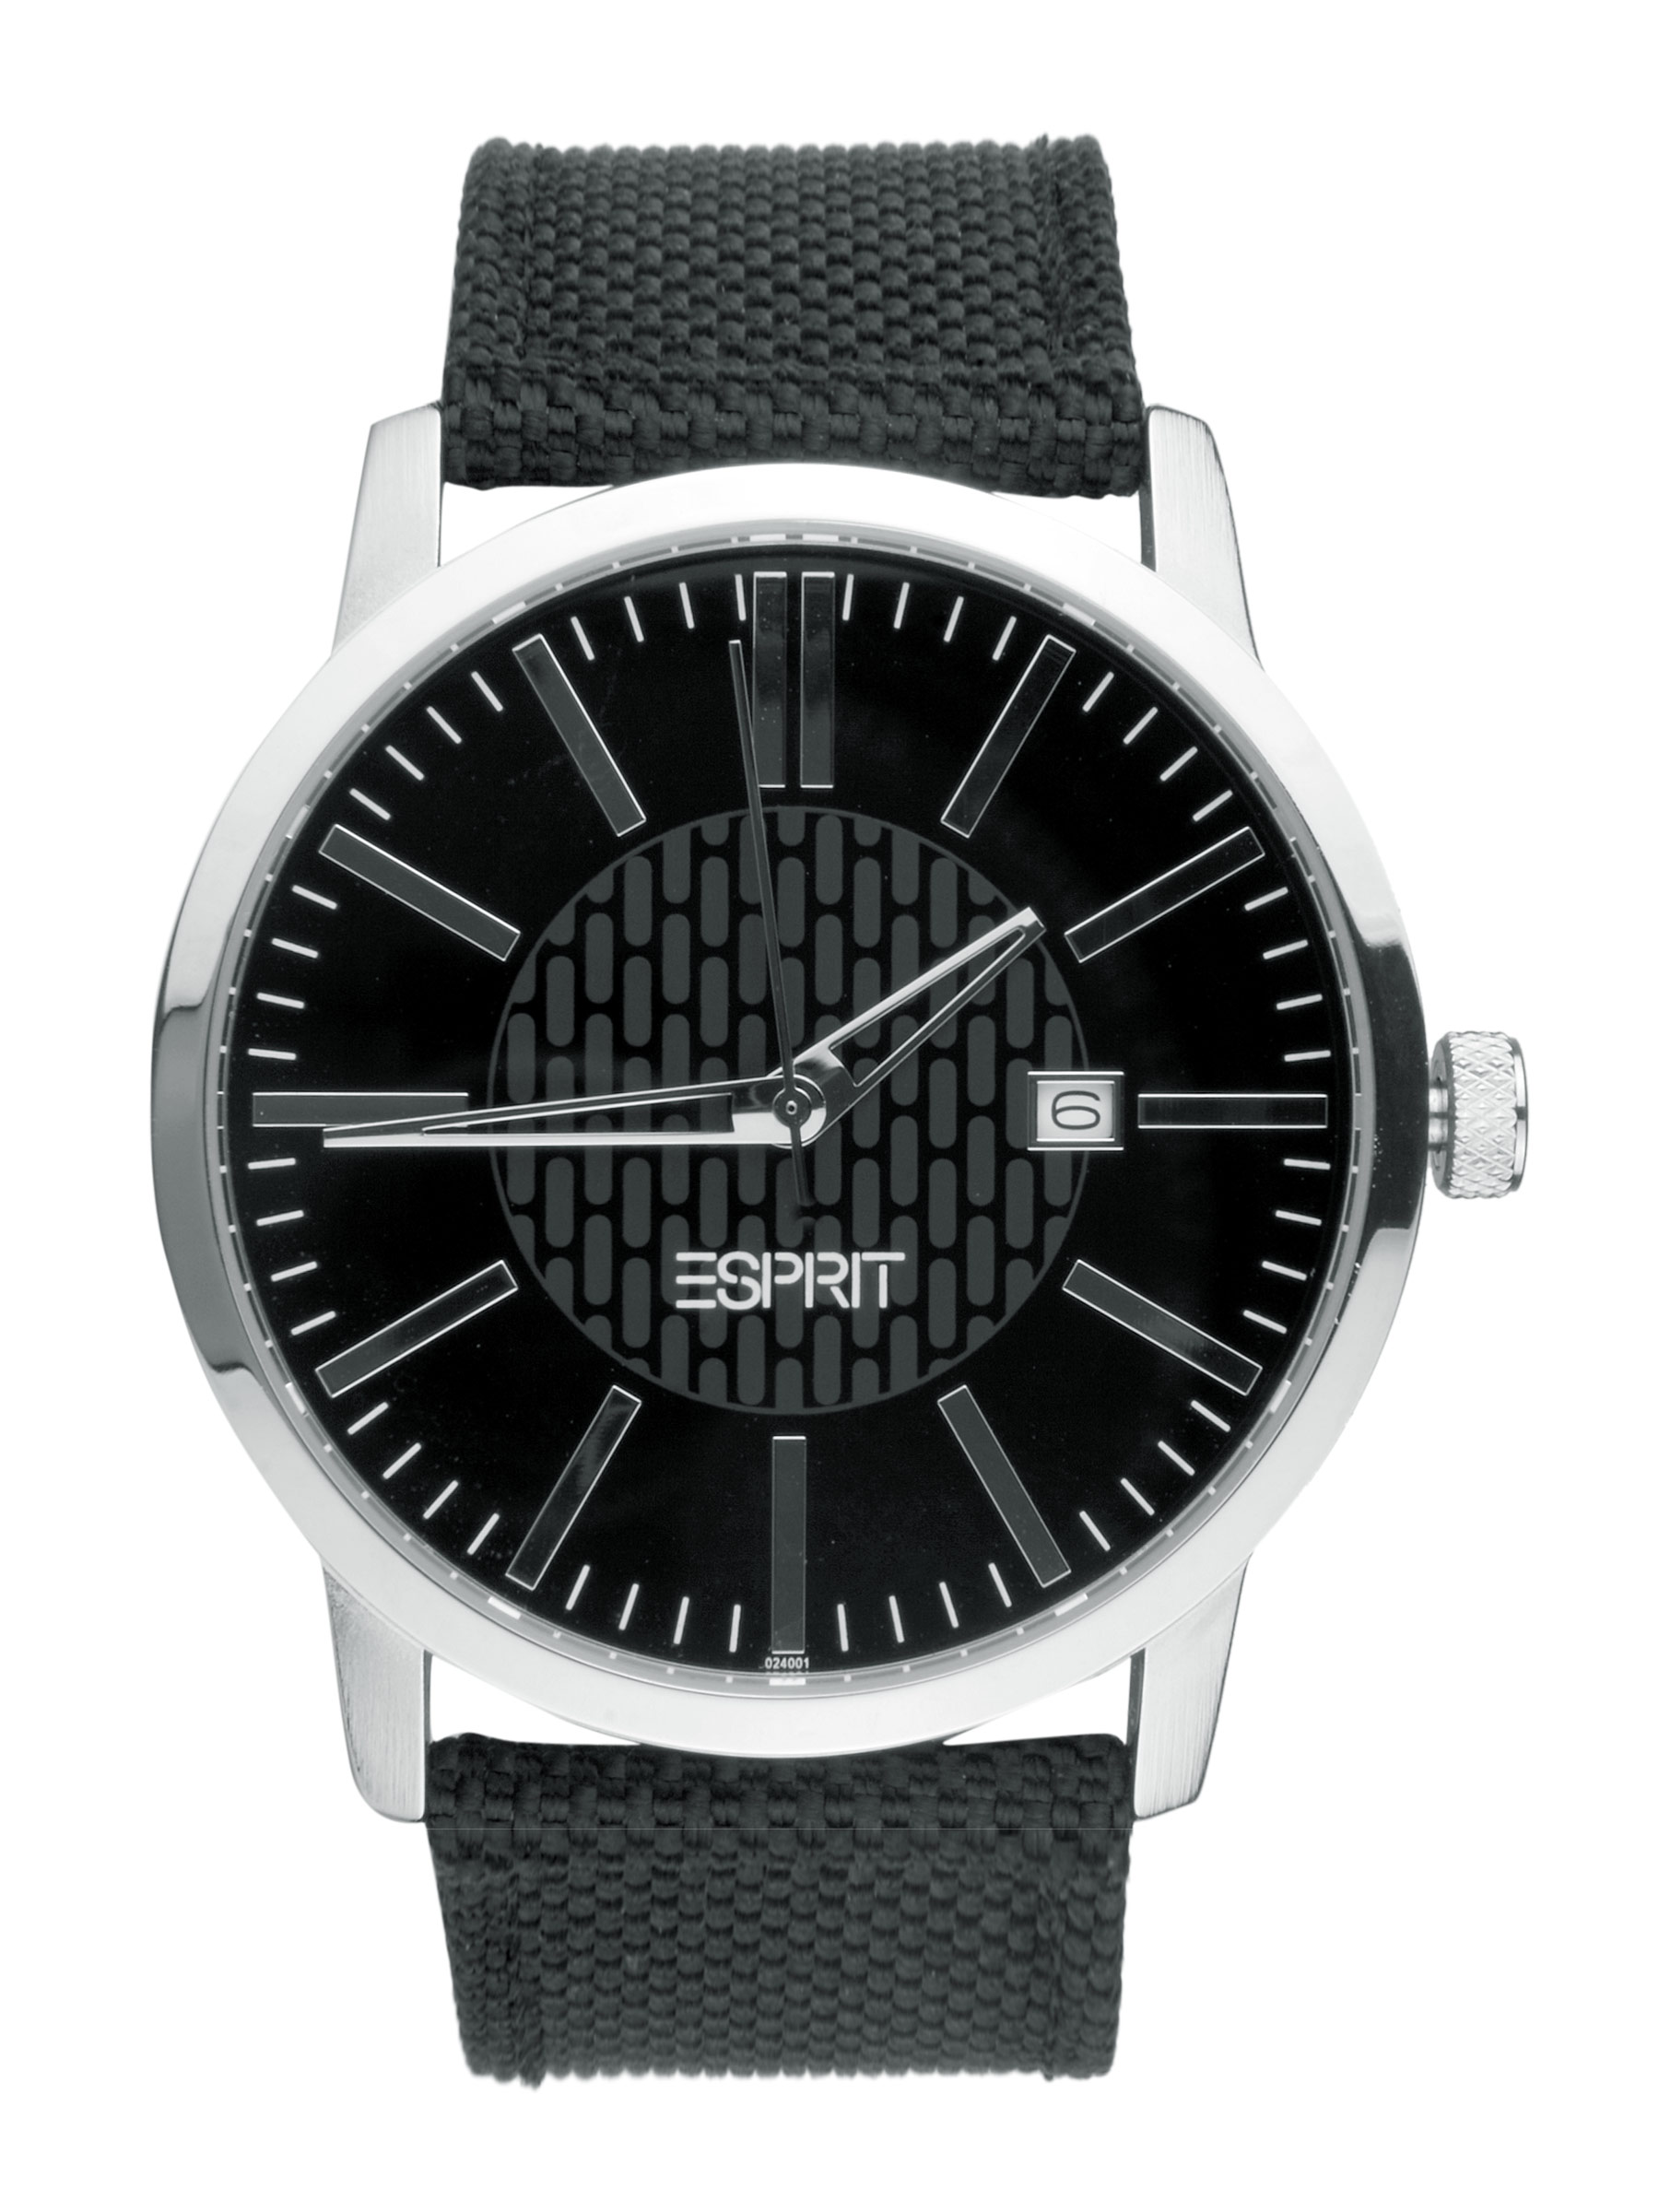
Esprit Men Casual Black Watch
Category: Accessories / Watches / Watches
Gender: Men
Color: Black
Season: Winter 2016
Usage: Casual